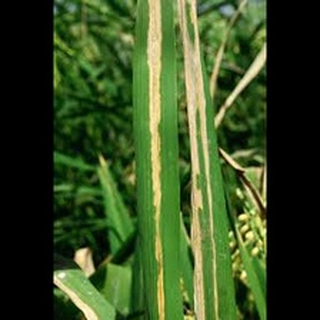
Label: wheat_leaf_blight